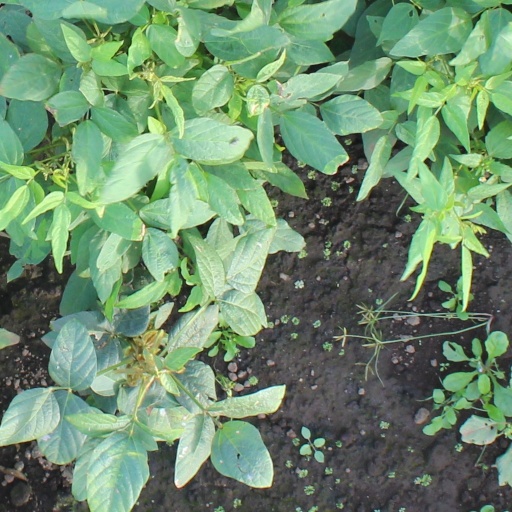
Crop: soybean